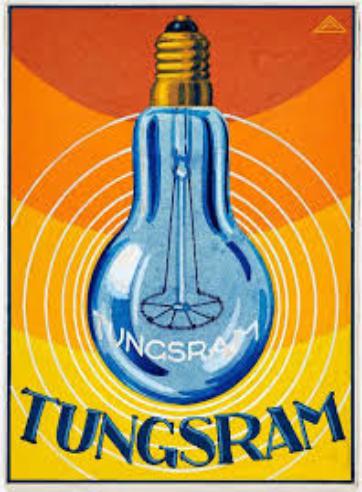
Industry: Necessities